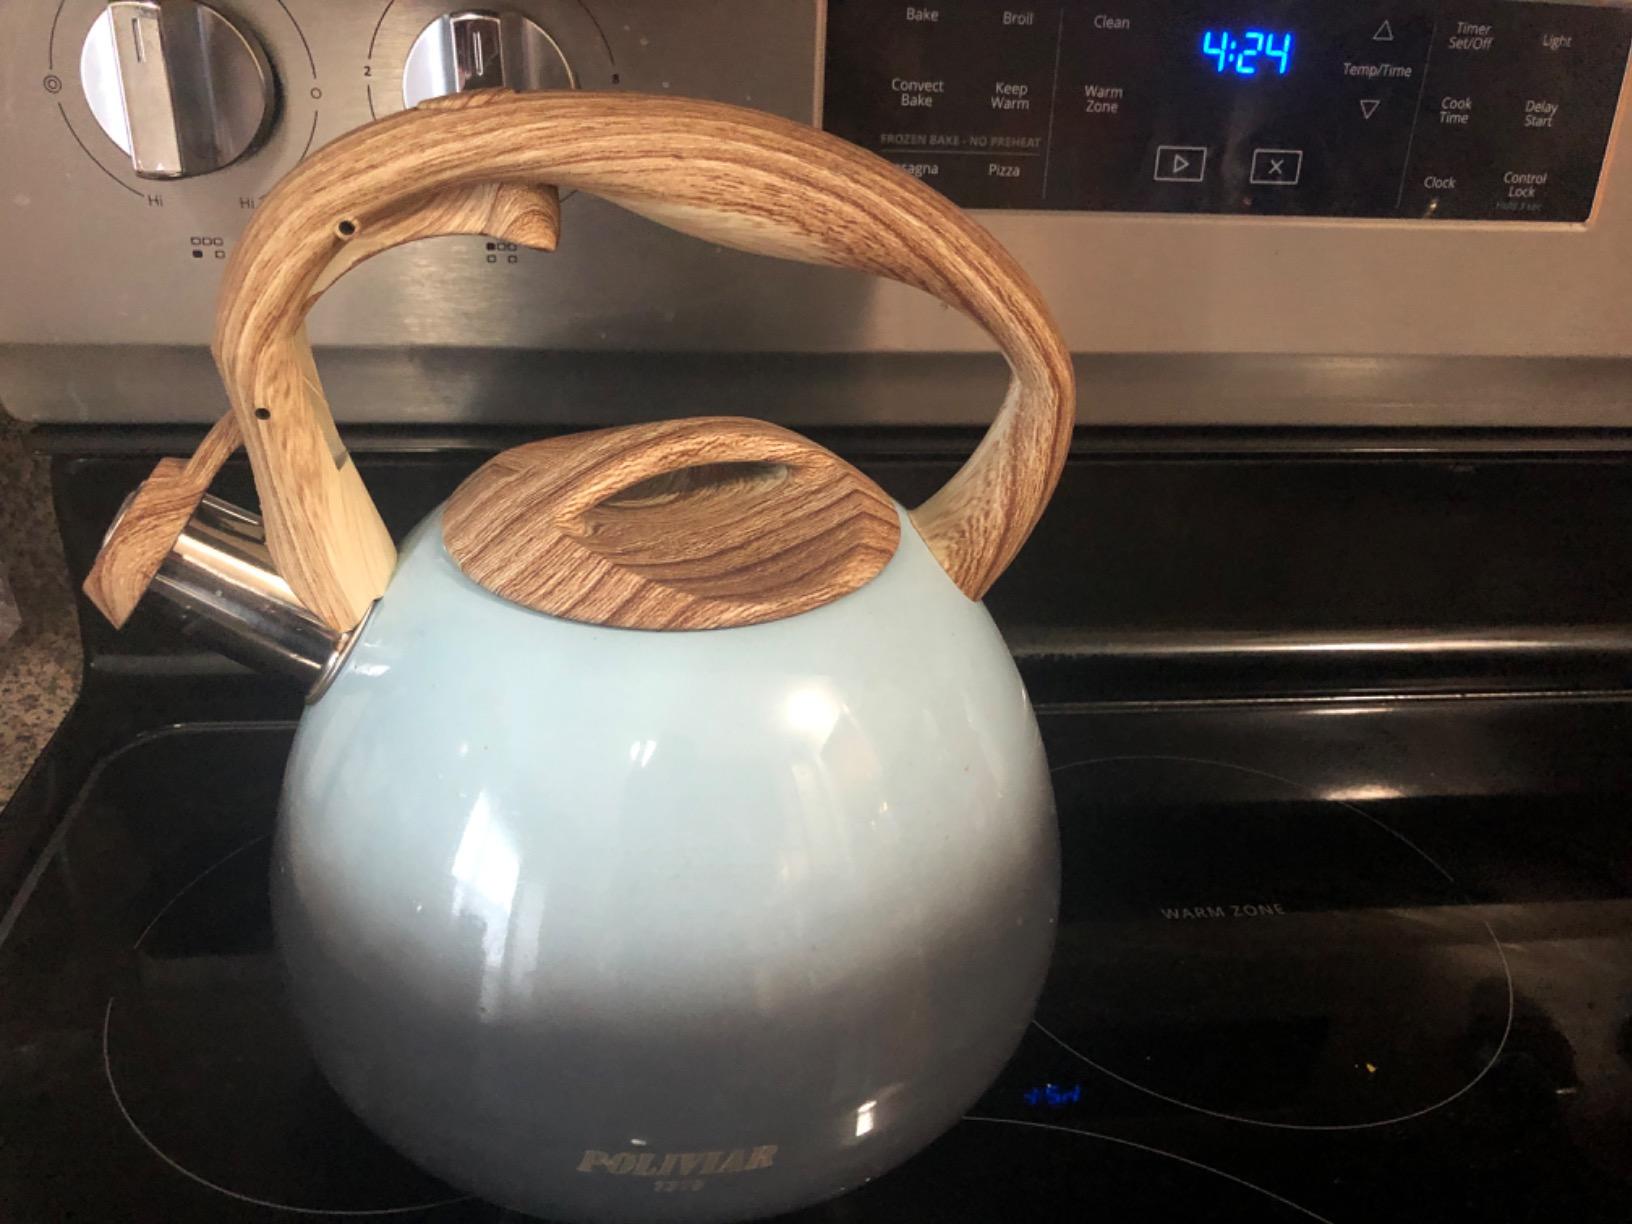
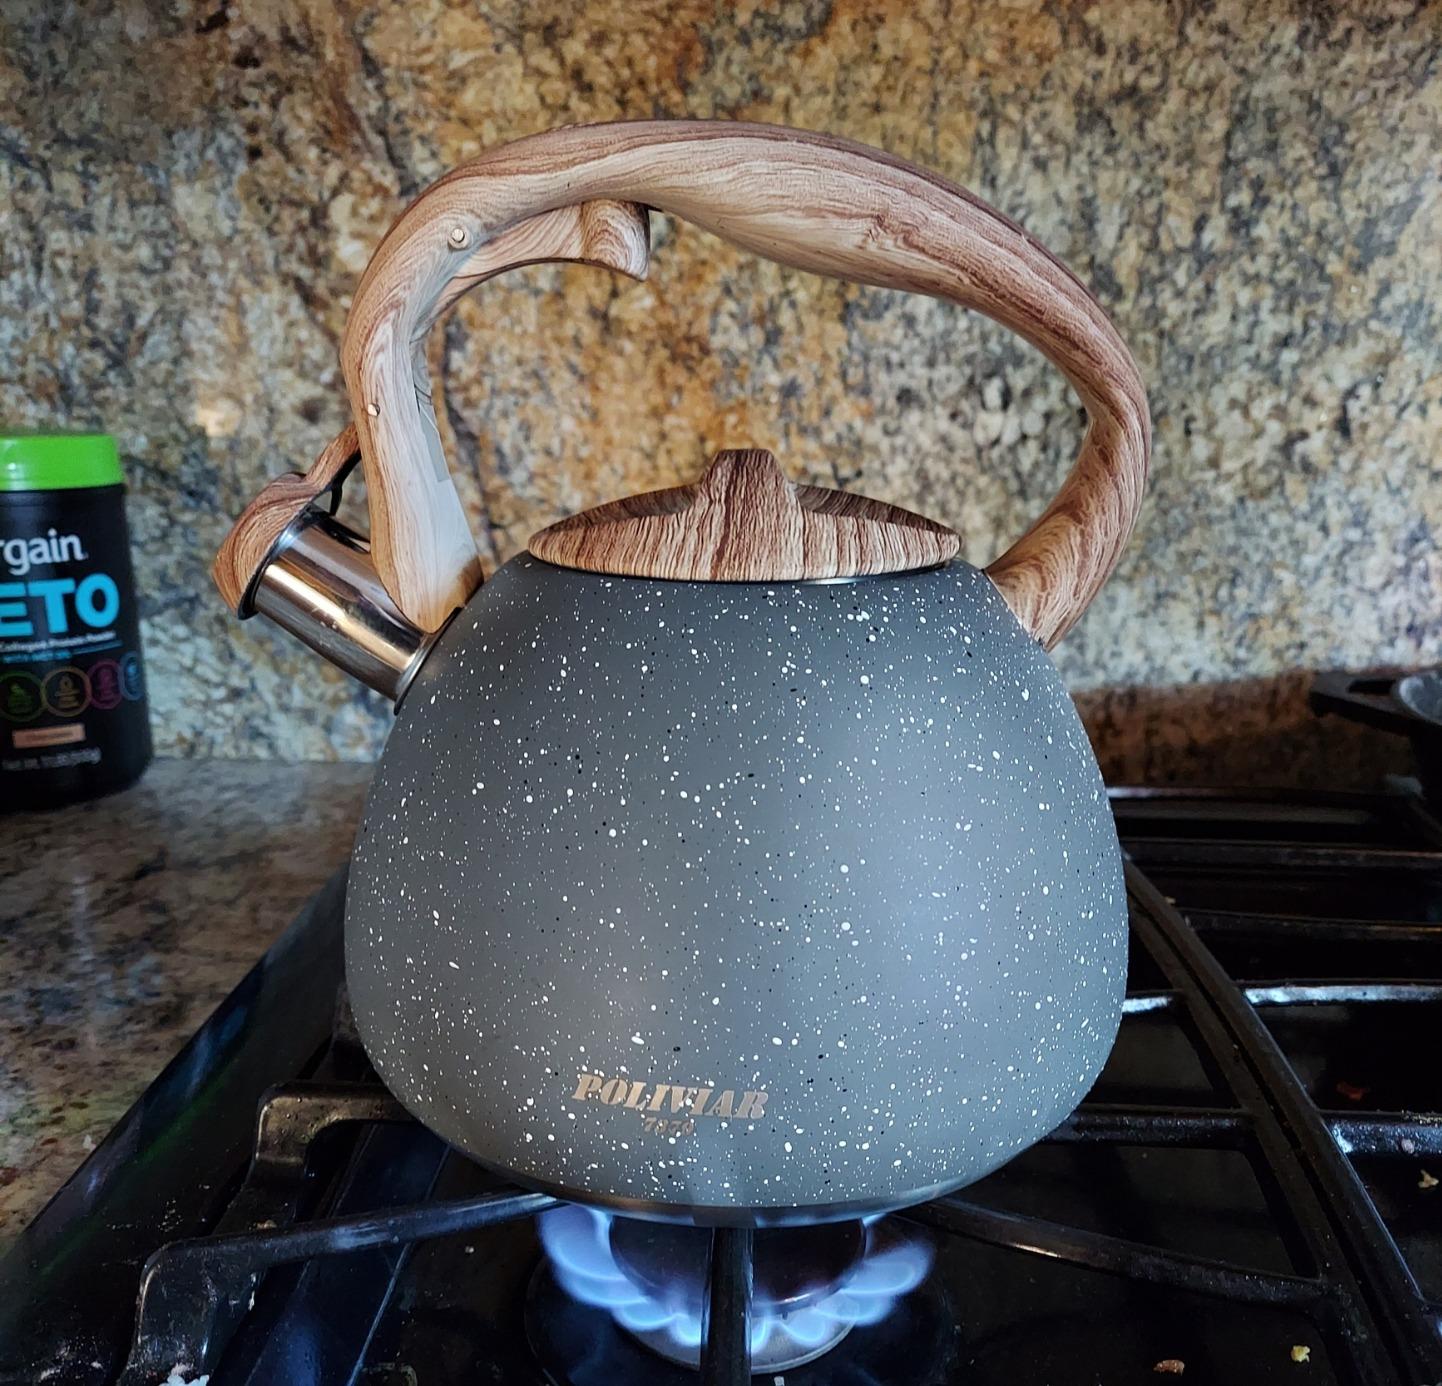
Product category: items_kettle
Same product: no